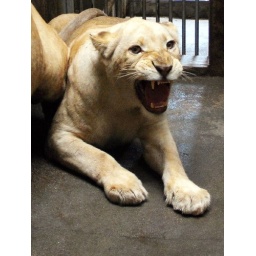
Everland, South Korea's zoo, will unveil white lion in september 2007